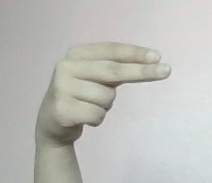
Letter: ain